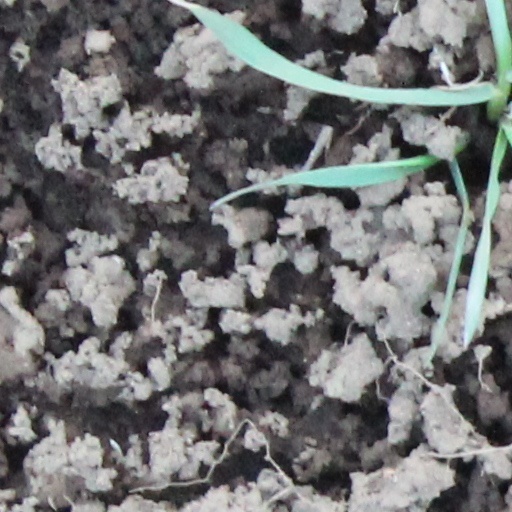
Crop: wheat